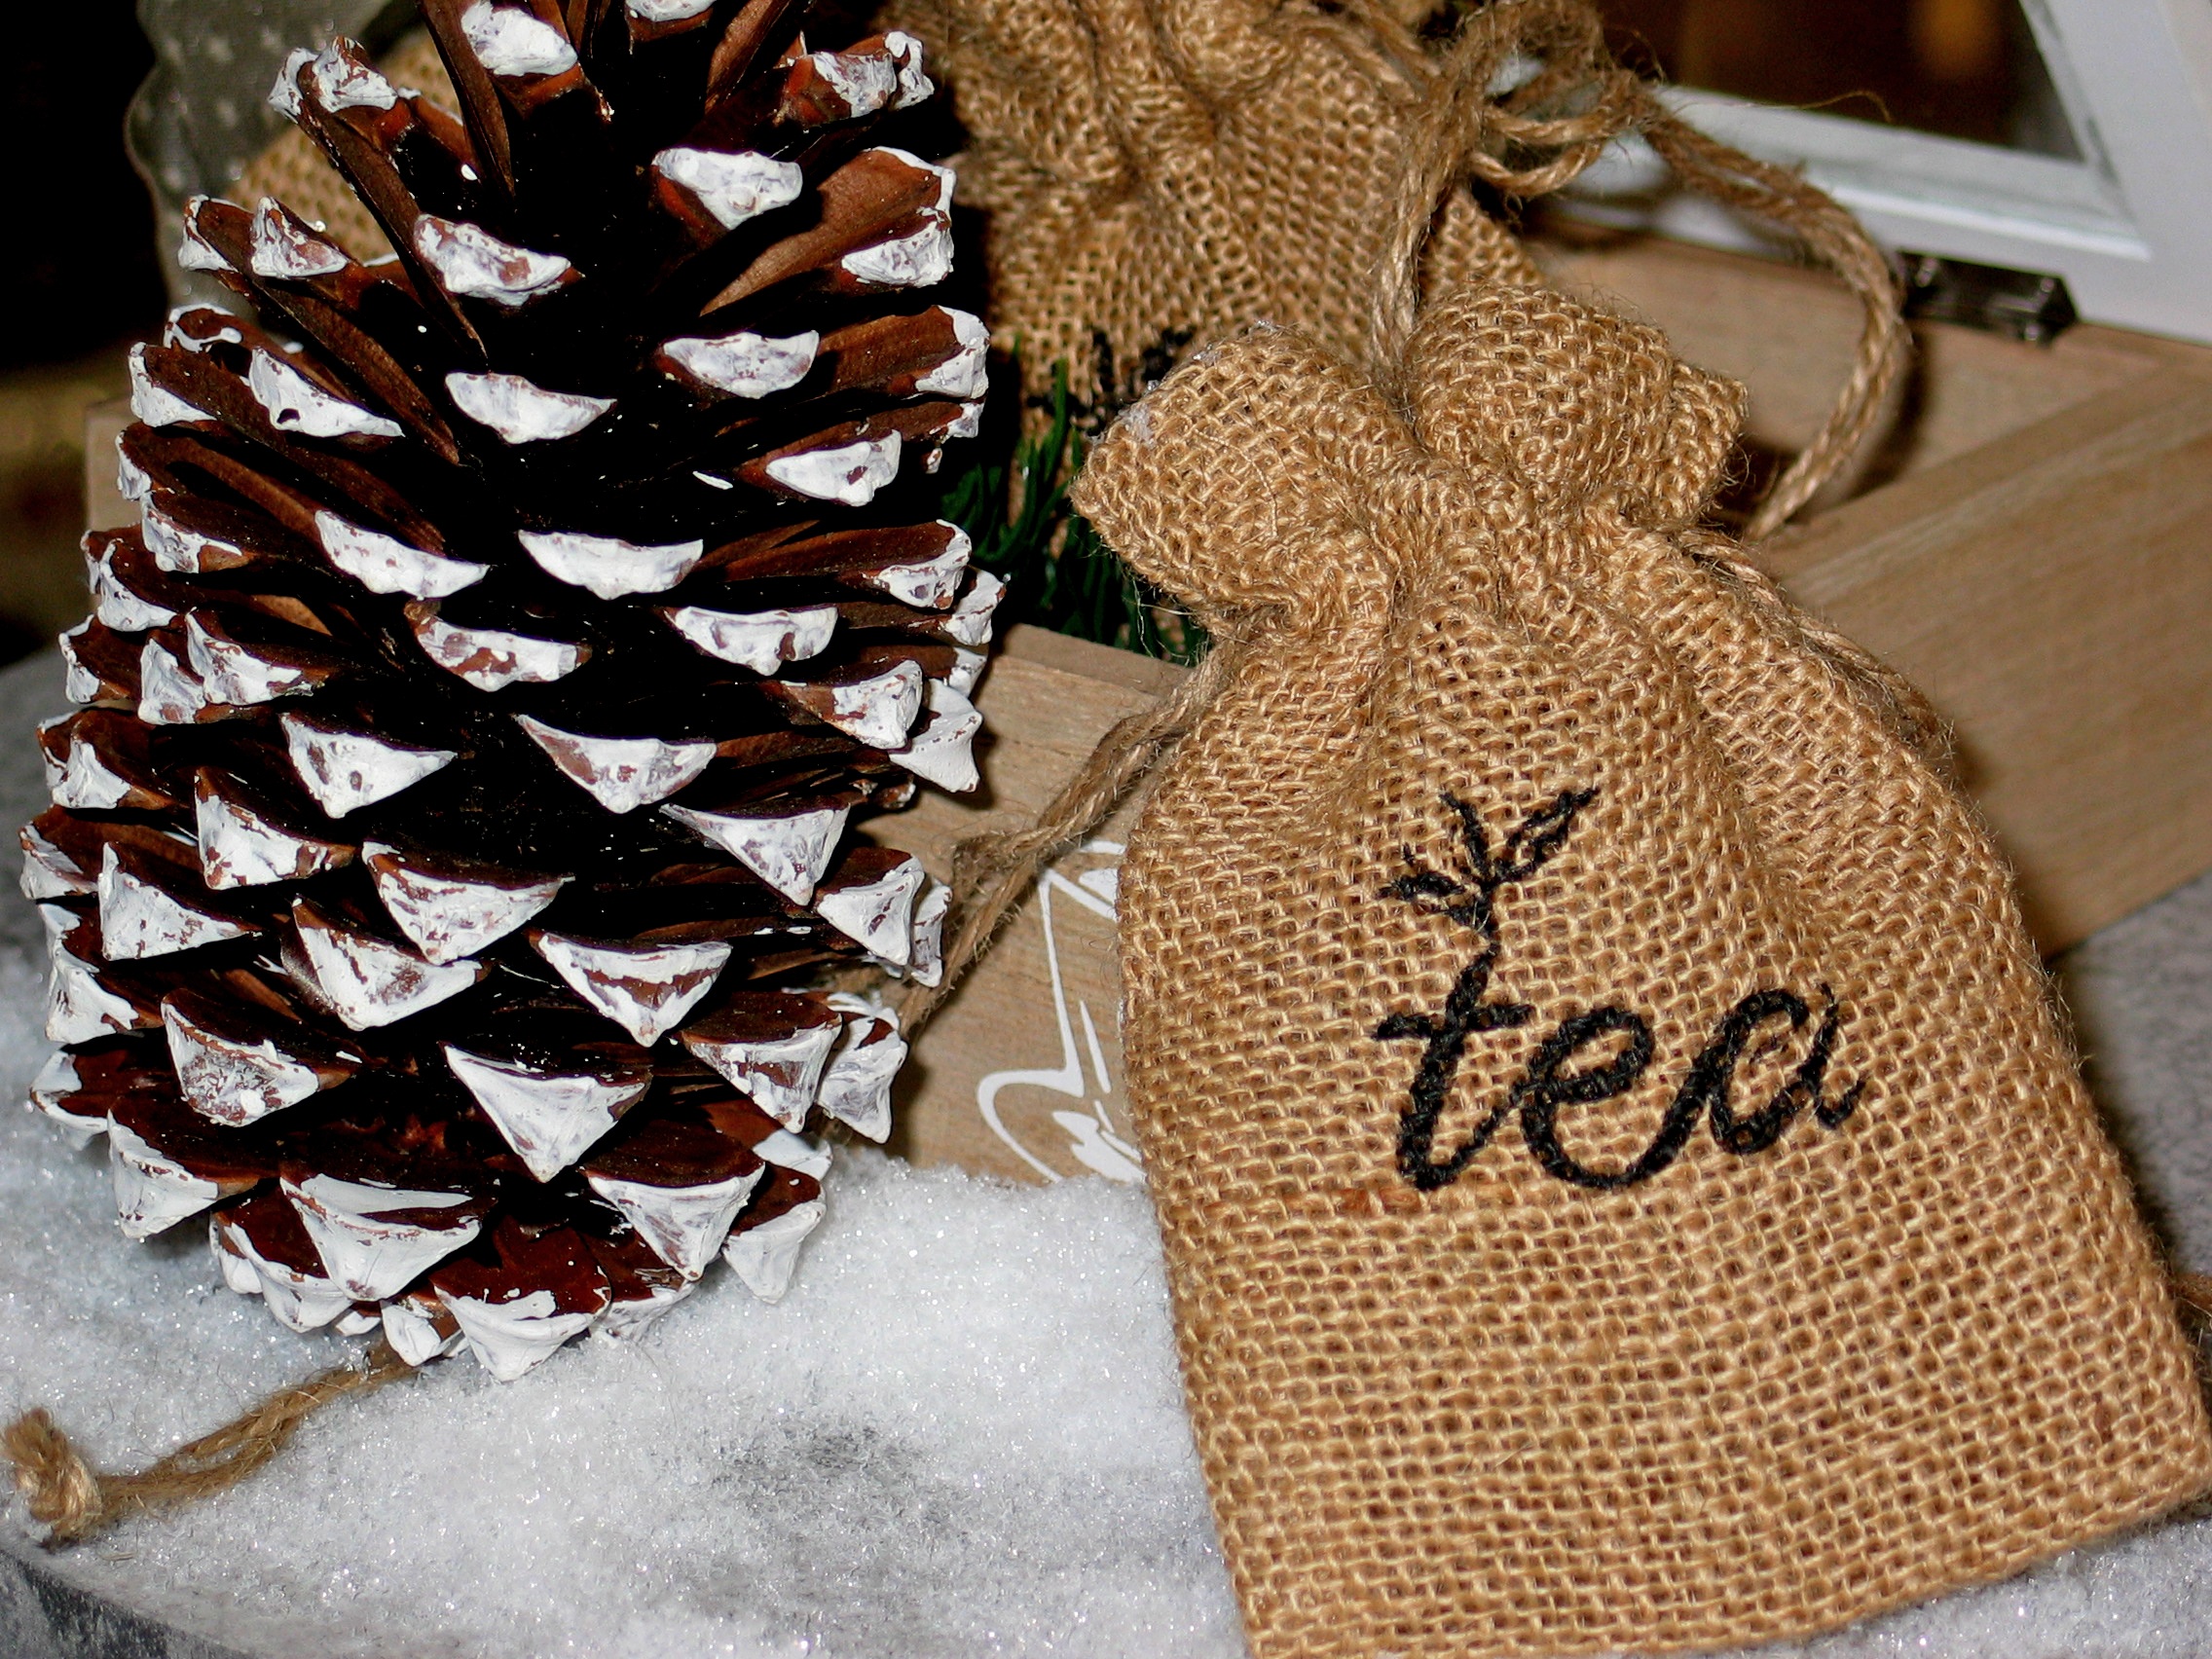
winter, tea, aroma, contemplation, pattern, drink, christmas, heat, christmas decoration, knitting, hot drink, textile, art, tap, footwear, tee, tradition, cover, give away, serve, surprise, taste, well being, tea time, jute, jute bag, kienapfel